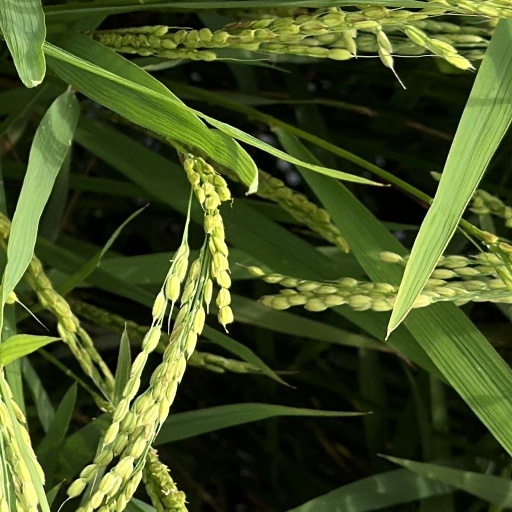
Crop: rice